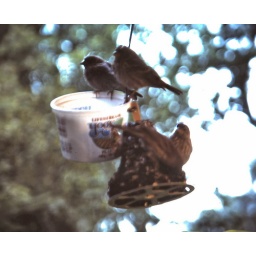
Sparrows at bird feeder on Stephens Street in Kitsilano, Vancouver, BC in 1984.The baby birds were bigger than the parents.